SummerSlam (1994)

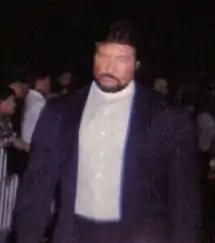
Ted DiBiase's plan helped Tatanka beat Lex Luger.

The match between Tatanka and Lex Luger began with the two wrestlers arguing. Luger relied on his power by punching and performing a shoulderblock. Tatanka focused on wearing Luger down with a wristlock and an armbar. After Luger performed a vertical suplex, Tatanka recovered and powerslammed Luger. Eventually, DiBiase came to ringside with a bag of money. As Luger yelled at DiBiase, Tatanka performed a schoolboy roll-up for the victory. After the match, Tatanka revealed that he had joined DiBiase's corporation. Tatanka attacked Luger and used the Million Dollar Dream, DiBiase's signature move, on Luger before leaving with DiBiase.